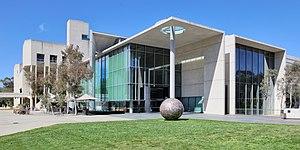
La Galerie nationale d'Australie est le principal musée de Canberra. Il abrite plus de 120 000 œuvres d'art. Il fut fondé en 1967 par le gouvernement australien au titre de musée national.